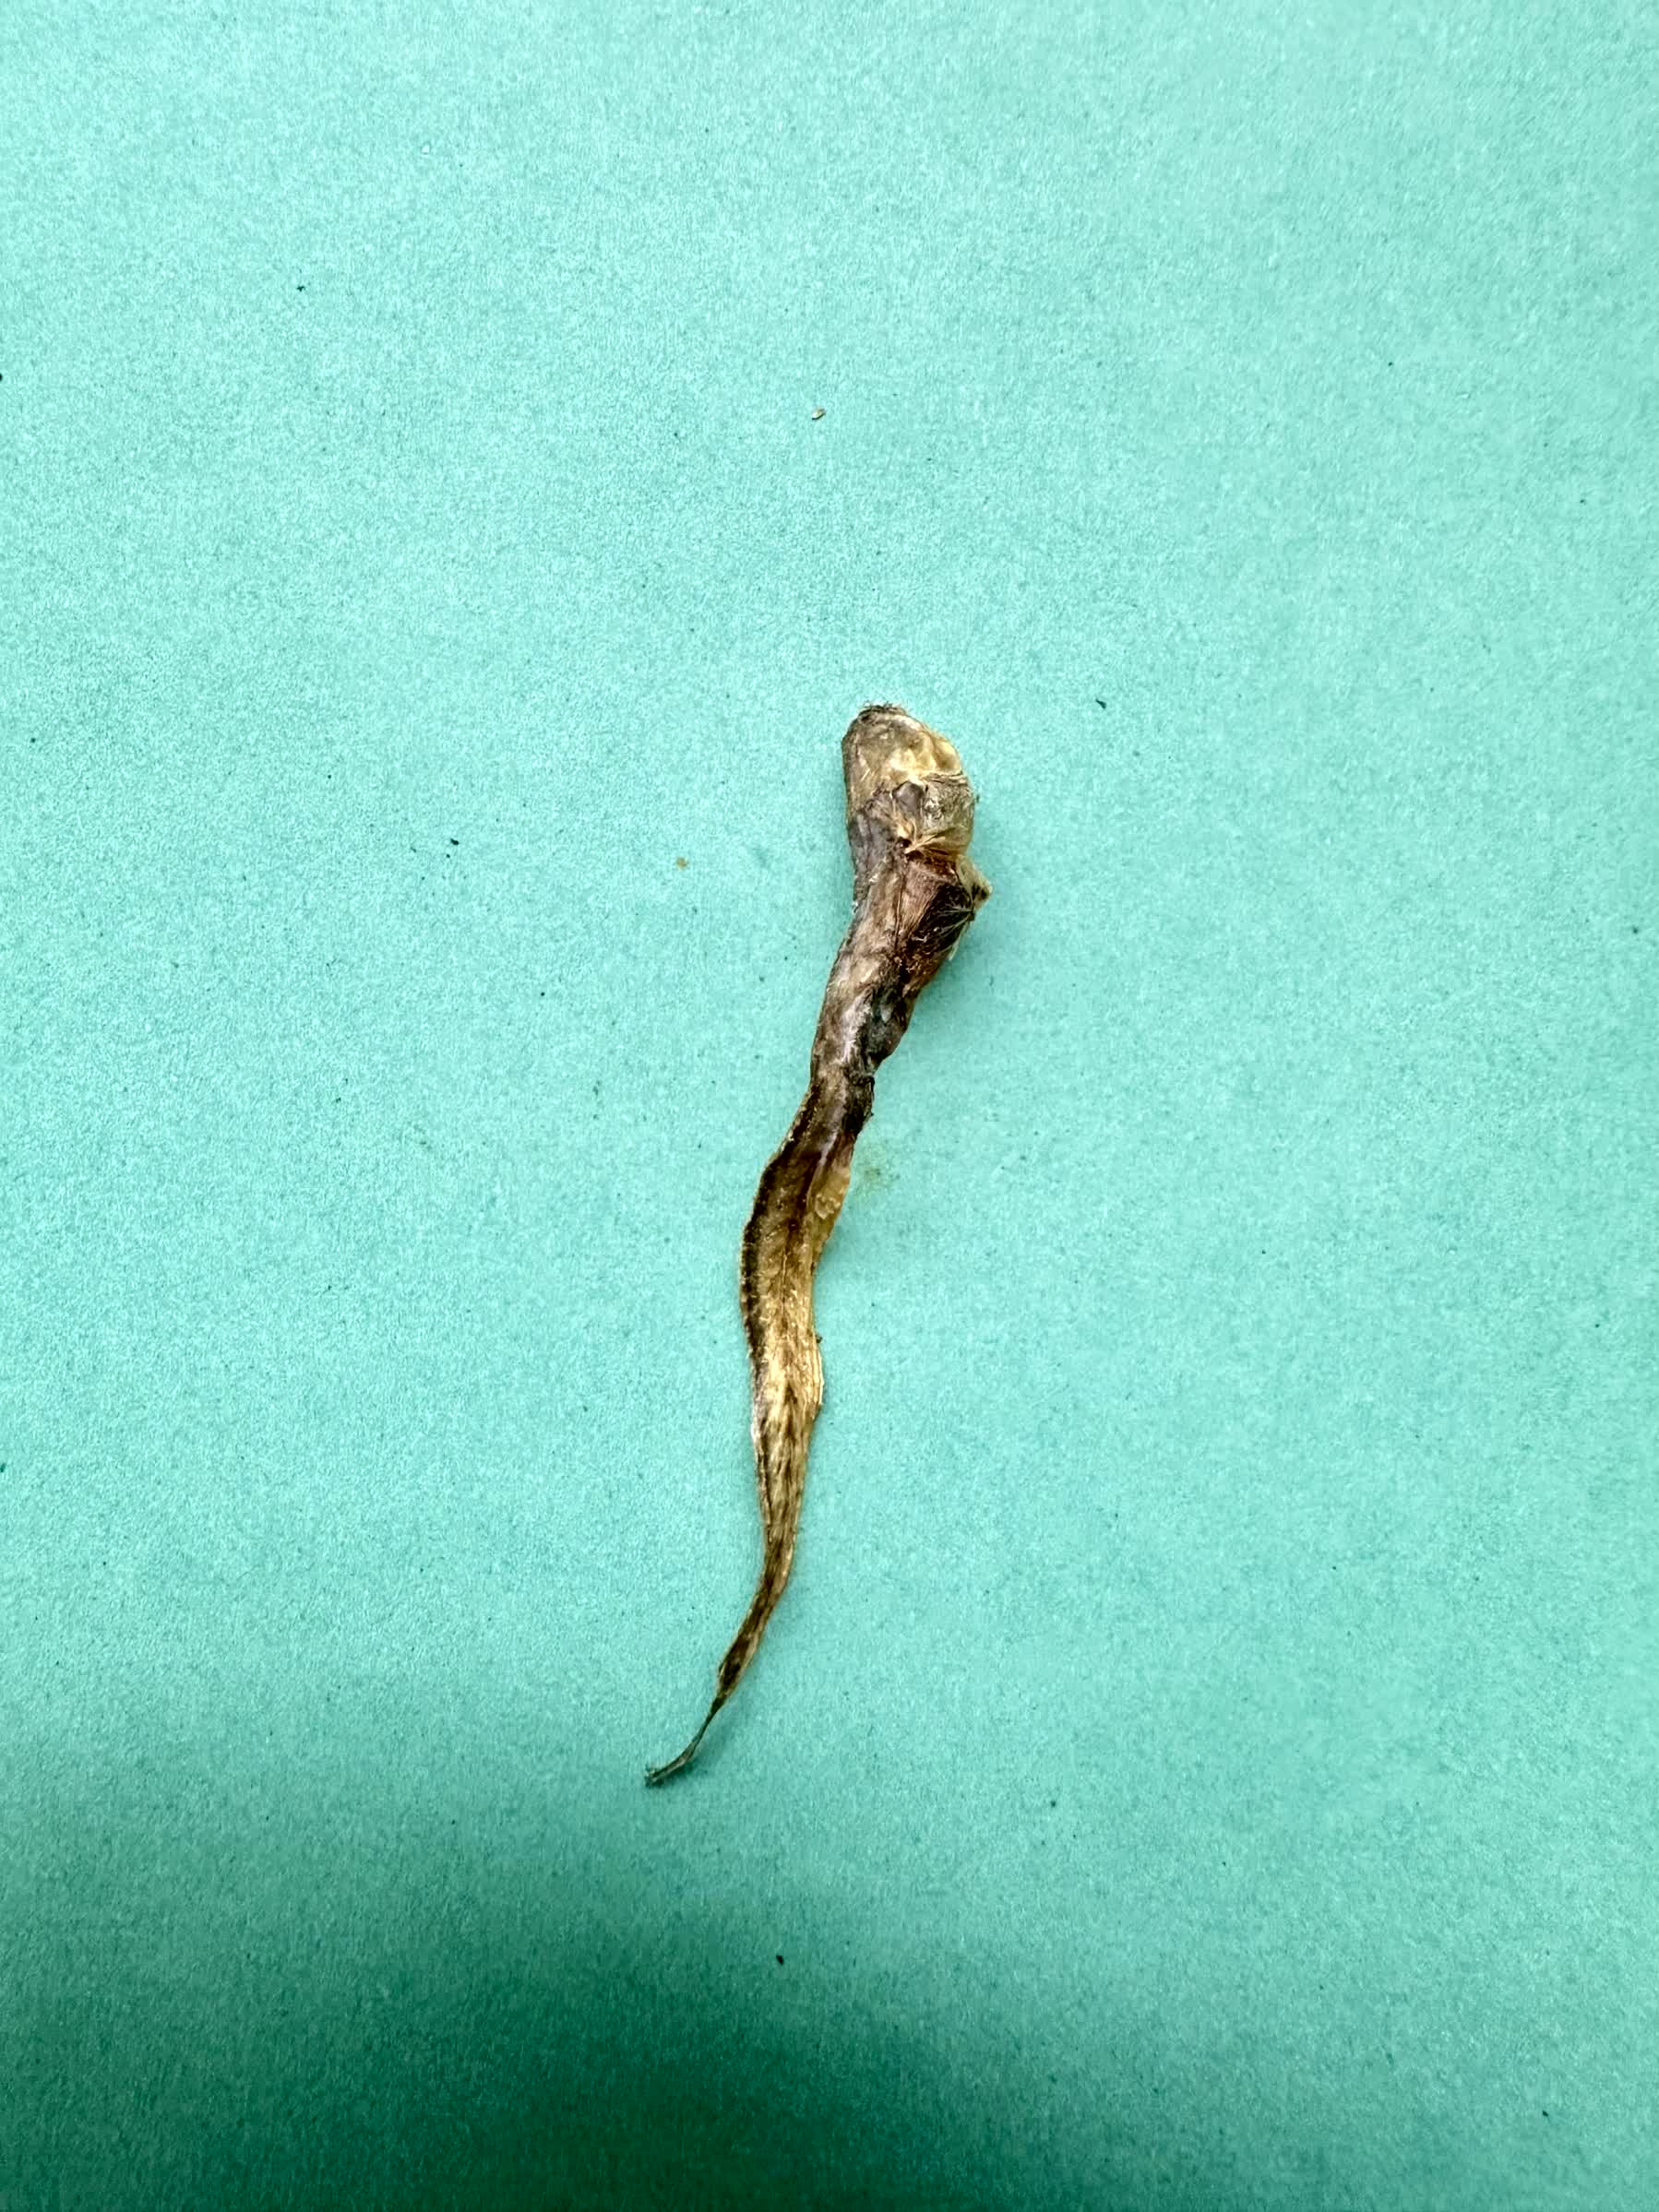
Species: Chewa